Albanian–Eastern Romance linguistic parallels

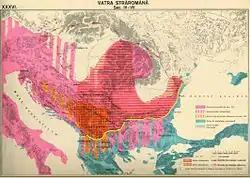

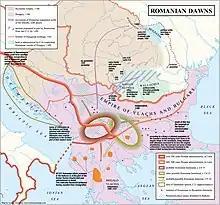

Hamp refers to an "Albanoid substratum" in Eastern Romance, arguing its early formation was shaped by language shift from an Albanoid language to Latin, which was also followed by borrowings from Albanian to Eastern Romance. Fine argues that the critical area of Albanian–Romanian contact was the valley of the river Great Morava in what is now eastern Serbia, before the Slavic invasions.